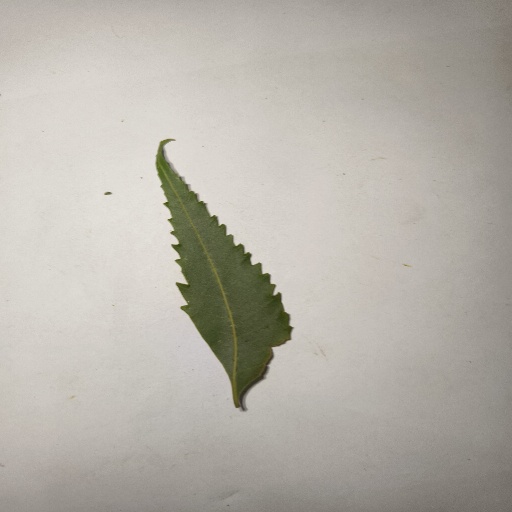
Species: Neem
Leaf condition: Healthy Leaf